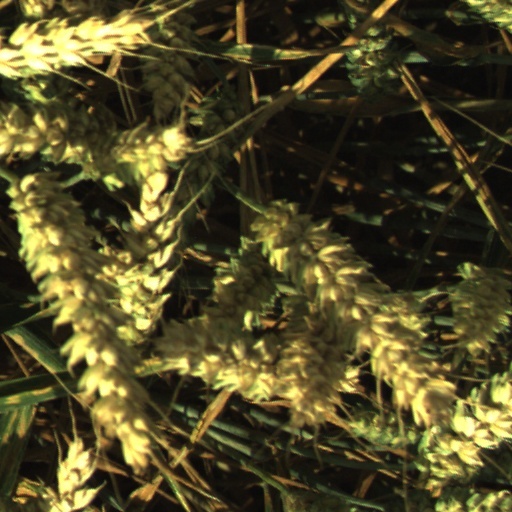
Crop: wheat